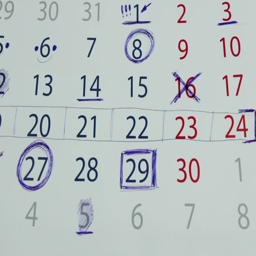
noted numbers in the calendar